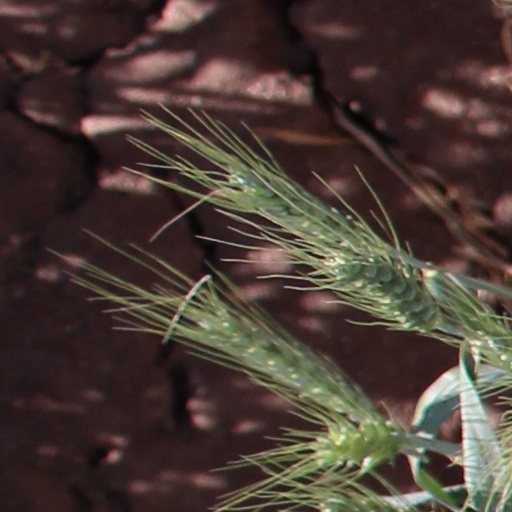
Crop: wheat